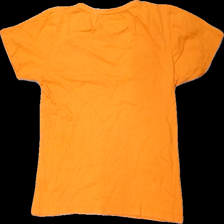
View: back
Type: T-shirt
Category: Men
Brand: Not in the list
Brand text on label: broadway
Colors: Orange, Black
Material: 100% cotton
Pattern: Other
Cut: Regular
Size: S
Season: All
Damage location: top center
Damage 2 location: middle center
Price range: 50-100
Recommended usage: Reuse
Description: orange t-shirt med text fram